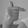
ASL letter: T